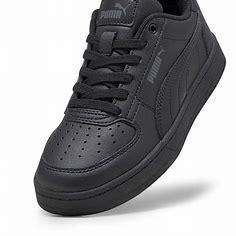
Brand: Puma
Model: Caven